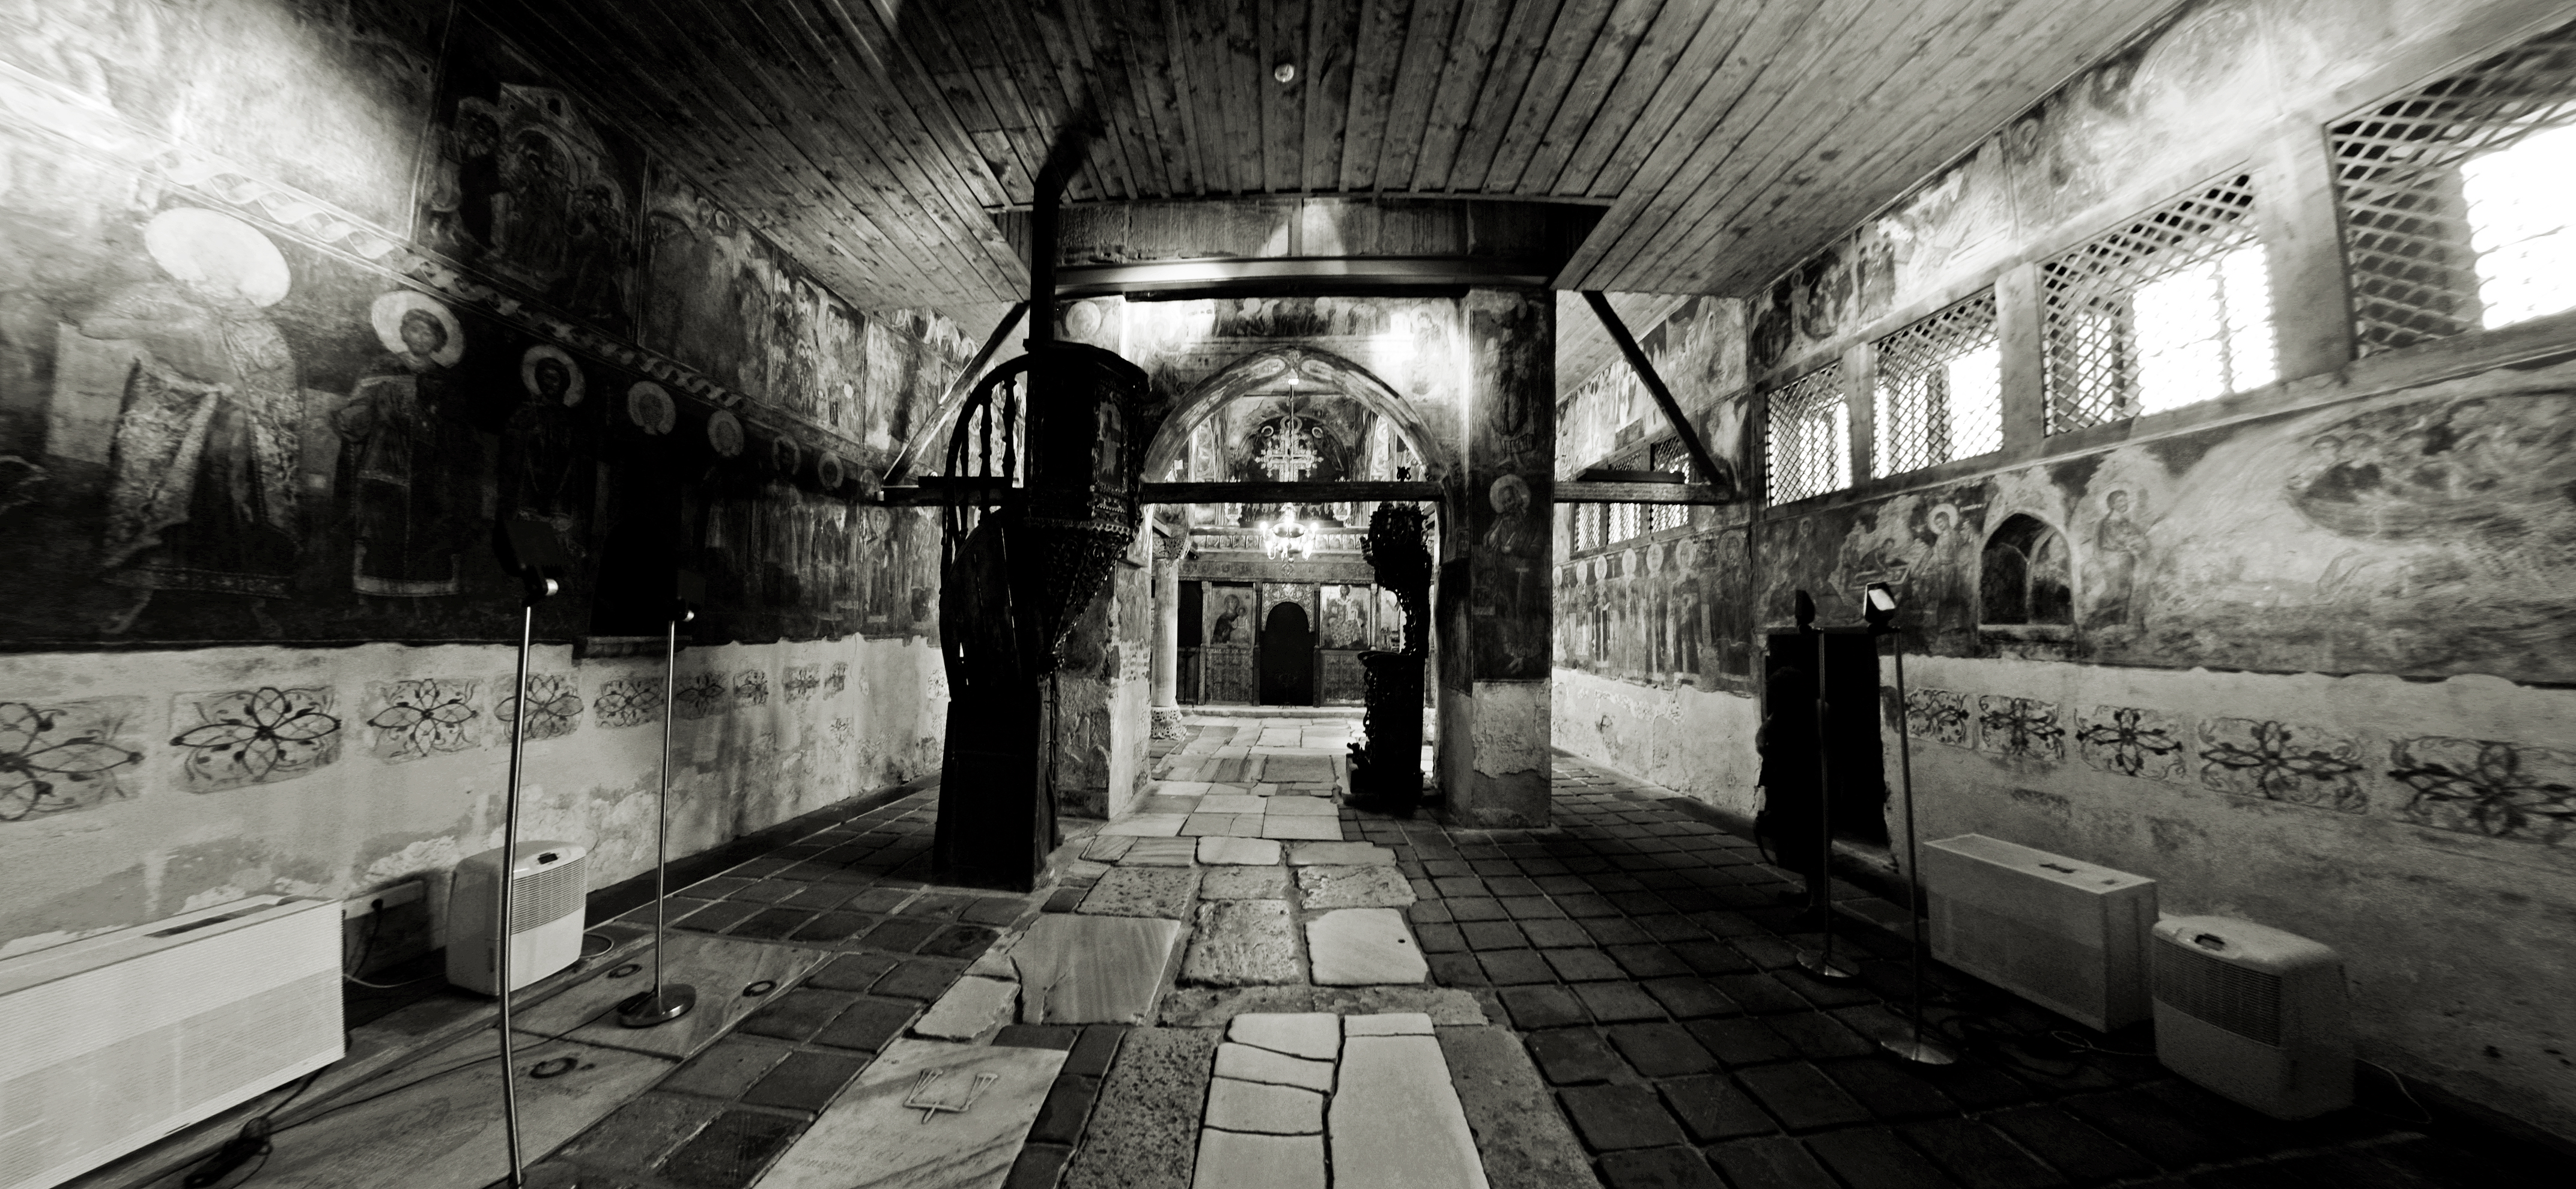
sea, coast, black and white, architecture, road, street, photography, interior, alley, europe, museum, darkness, church, black, monochrome, painting, art, infrastructure, iconography, photograph, europa, fisheye, history, christianity, orthodox, nave, unesco, eastern, basilica, fresco, apse, murals, icon, worldheritage, icons, bulgaria, burgas, byzantine, biserica, arhitectura, orthodoxy, iconografie, icoana, ortodoxa, fresca, frescoes, byzantium, nesebar, bulgarian, nessebar, mesembria, muzeu, nesebur, svetistefan, churchofststephen, threenave, eik n, urban area, monochrome photography, ancient history